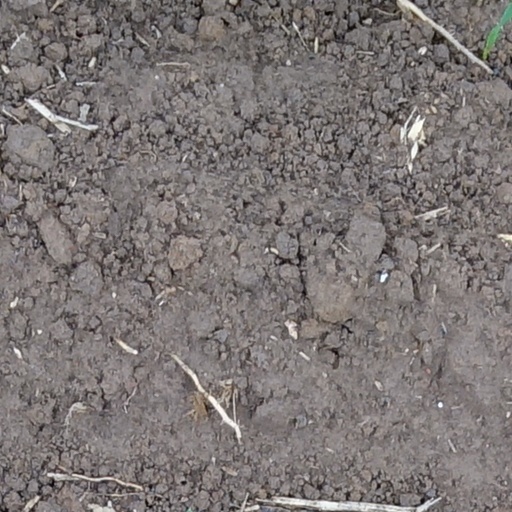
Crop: wheat